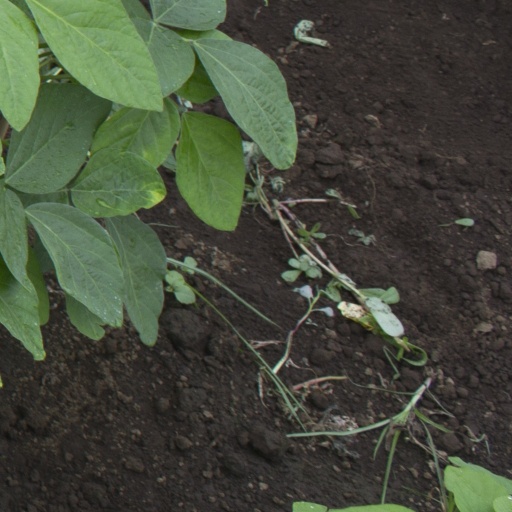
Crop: soybean